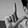
ASL letter: L